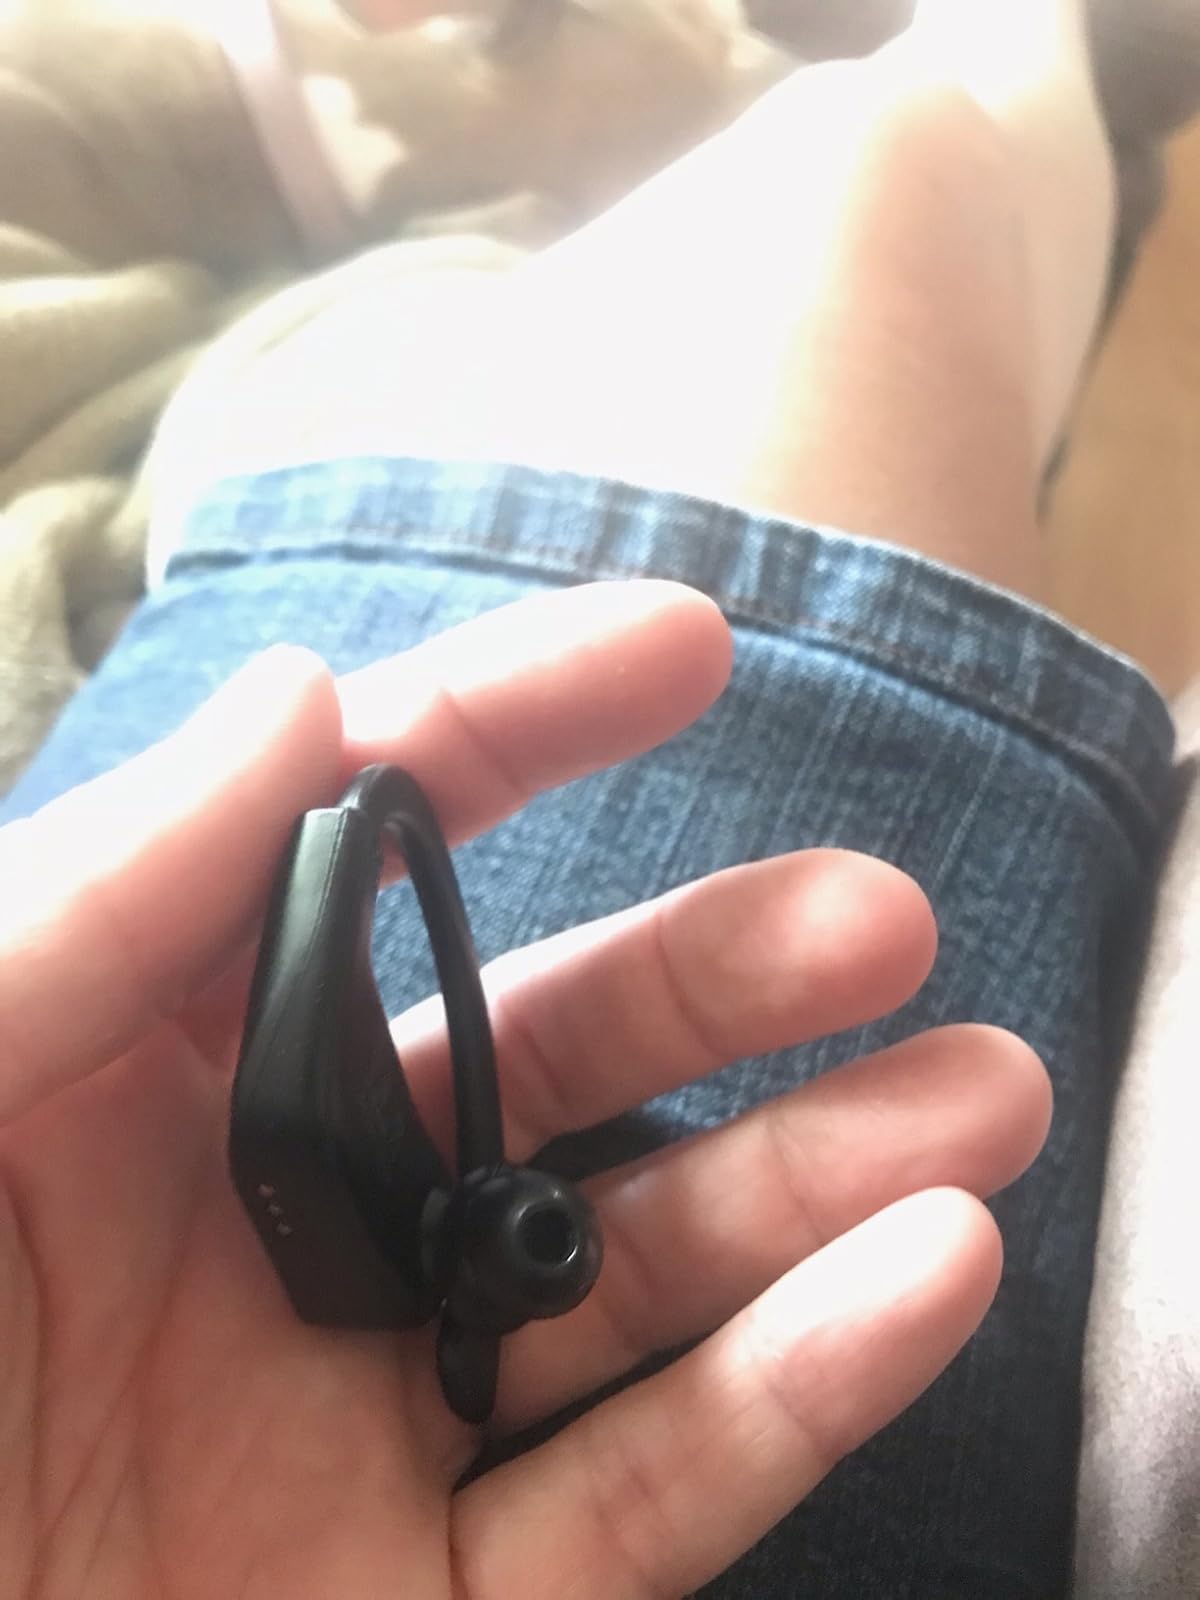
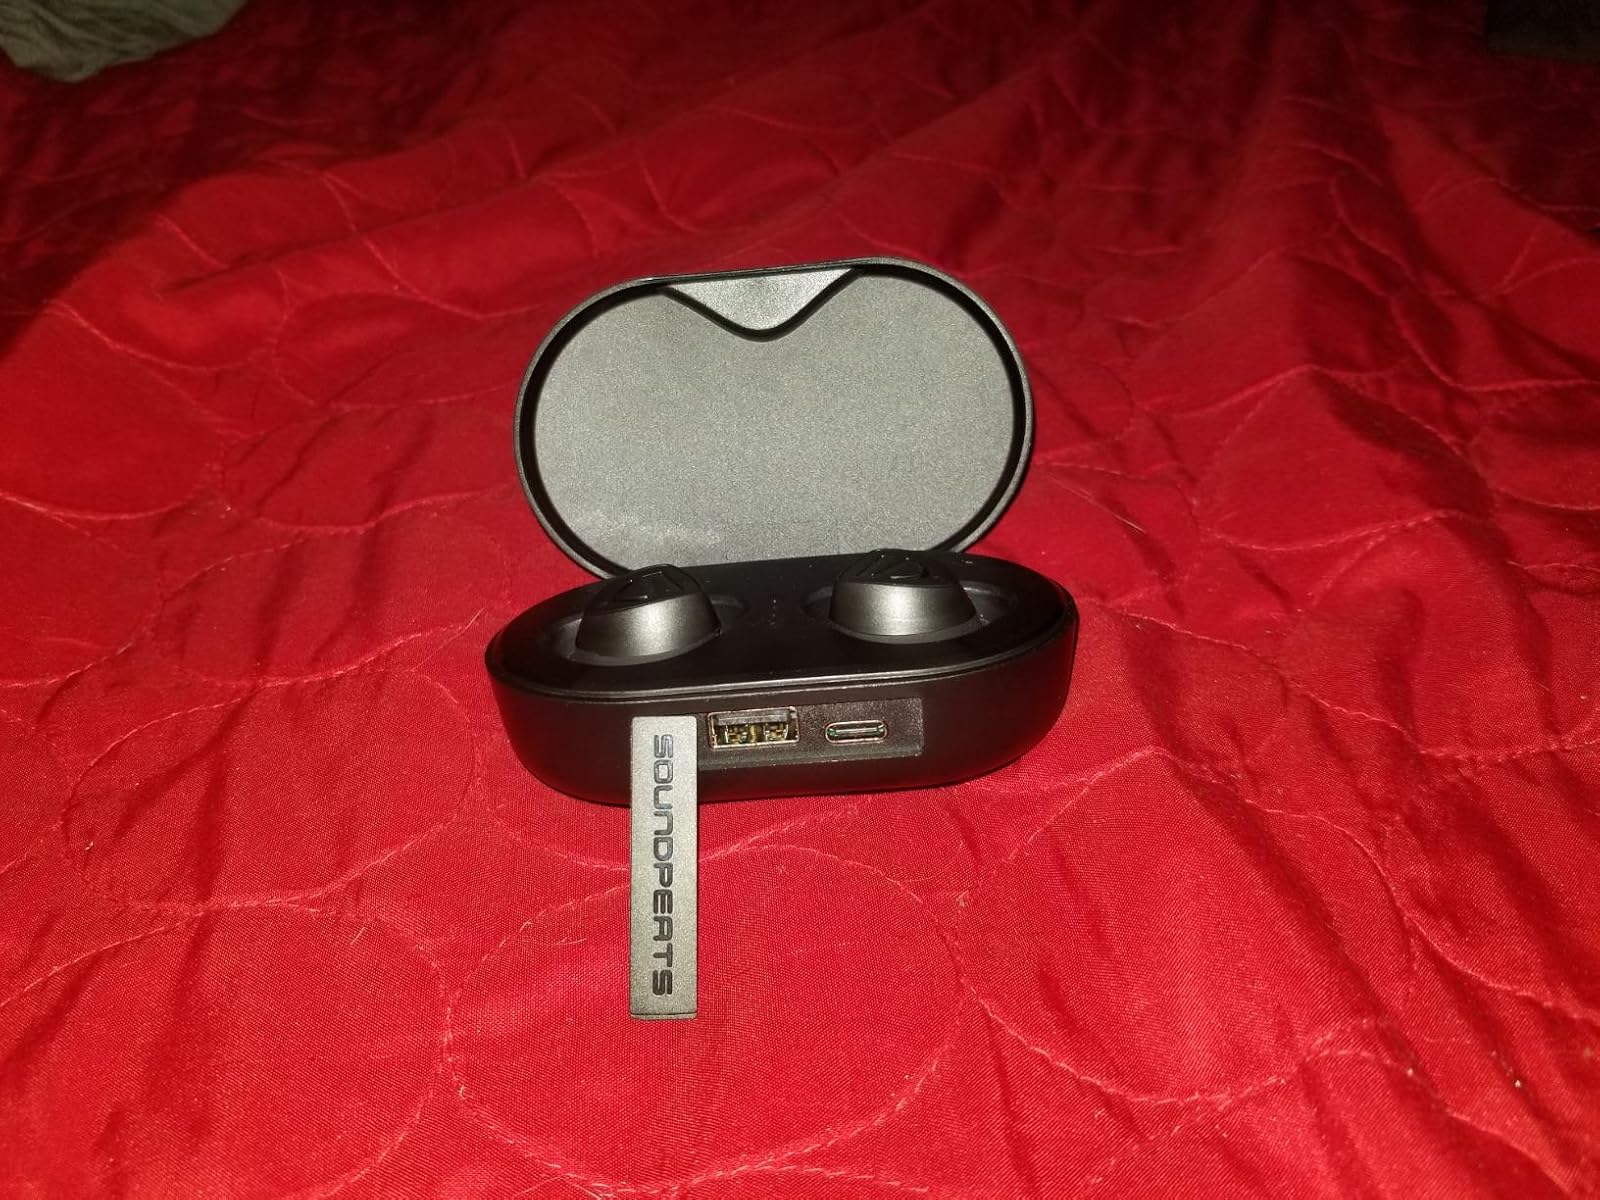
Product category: earbuds
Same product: no